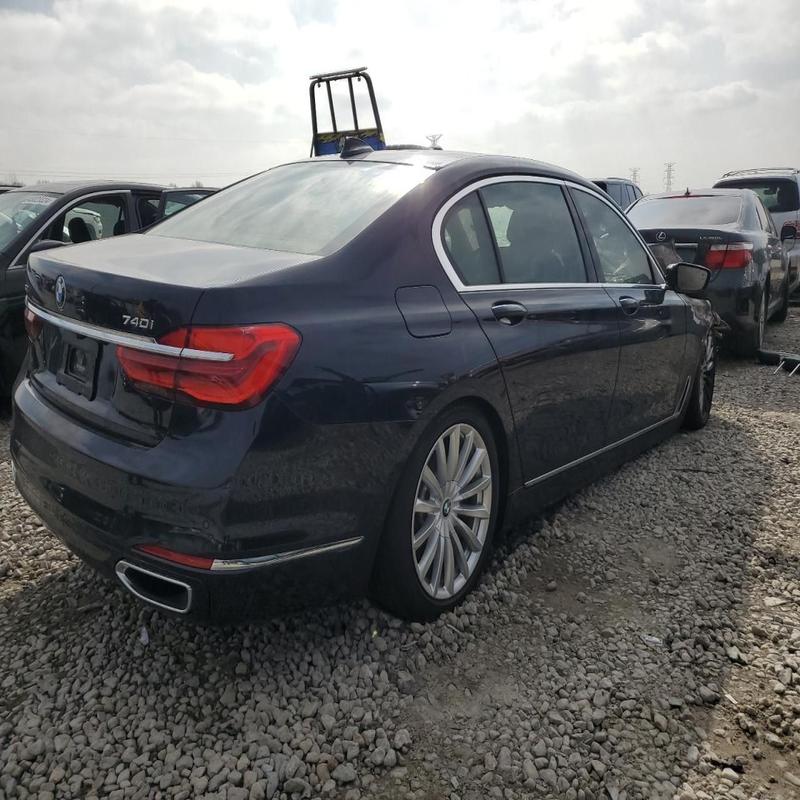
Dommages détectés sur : porte arrière droite, aile arrière droite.
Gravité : mineur